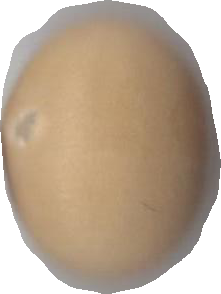
Variety: Anjasmoro